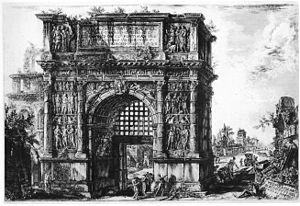
L’architecture néoclassique en Italie est, dans la péninsule comme dans tous les pays occidentaux, la phase de l'histoire de l'architecture qui, après l'époque du baroque et du rococo, s'est orientée vers l'âge classique de la Grèce et de la Rome antiques en reprenant les idéaux et les apparences formelles. Influencée par l'attrait pour la mythologie qui régnait à l'époque où le Grand Tour marquait la formation de générations entières de nouveaux artistes et de toute une classe sociale, de l'aristocratie à la haute bourgeoisie, elle s'est développée dans la seconde moitié du XVIIIᵉ siècle. Le phénomène s'est prolongé jusqu'au XIXᵉ siècle et il est bien difficile d'arrêter des dates précises : le néo-classicisme se fond en effet avec l'éclectisme, ou bien continue à s'affirmer parallèlement à celui-ci, finissant par laisser des témoignages dans l'architecture contemporaine.